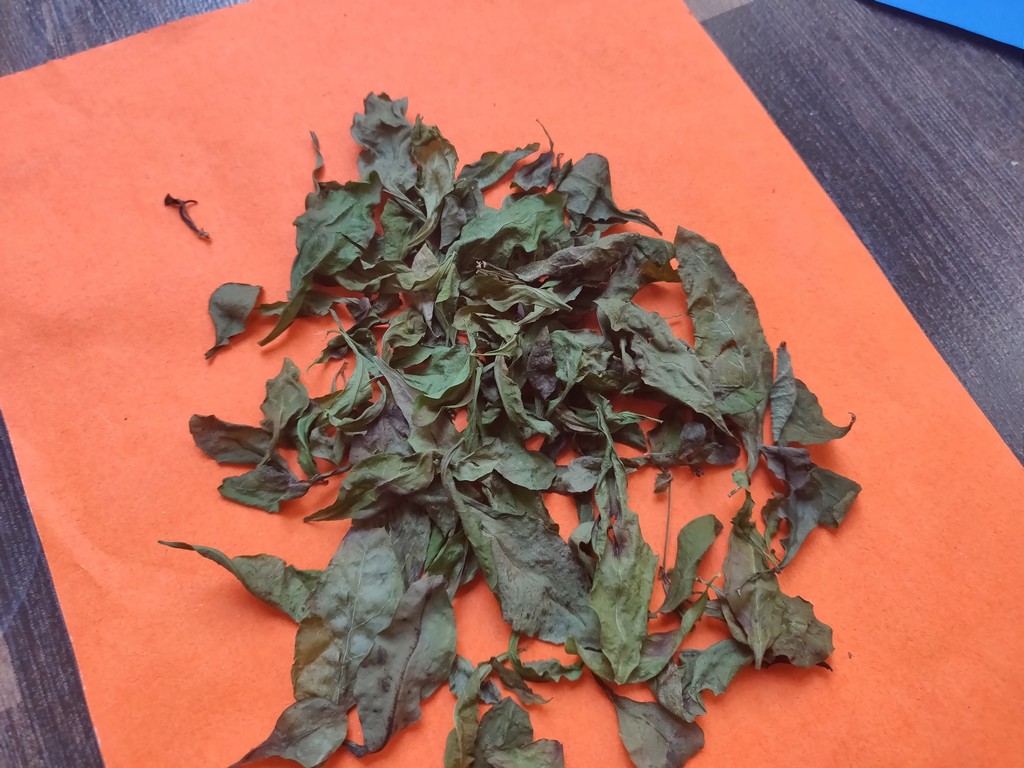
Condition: Dried
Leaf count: multiple
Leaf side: unknown